Gilchrist County Courthouse

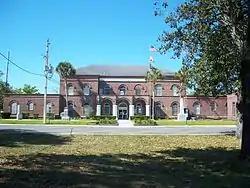
Gilchrist County Courthouse

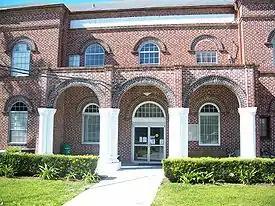
Detail of entrance

The Gilchrist County Courthouse is an historic two-story red brick courthouse building located at 112 South Main Street in Trenton, Gilchrist County, Florida. It was designed by the Jacksonville firm of Smith, Holborn, and Dozier and was built in 1933 by the Works Progress Administration. This was one of the employment programs of the President Franklin D. Roosevelt administration during the Great Depression, which invested in infrastructure of the country.